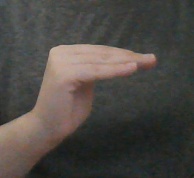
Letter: haa